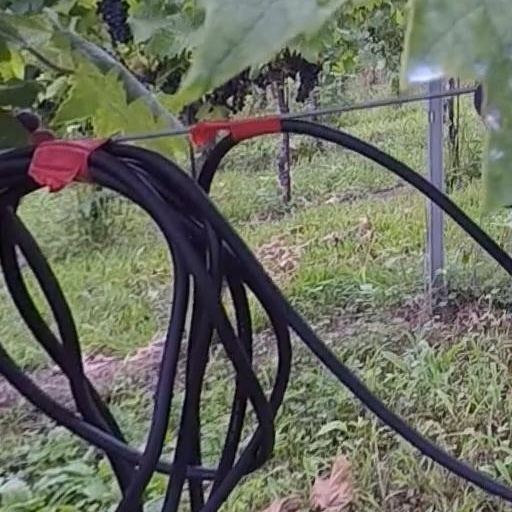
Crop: grape